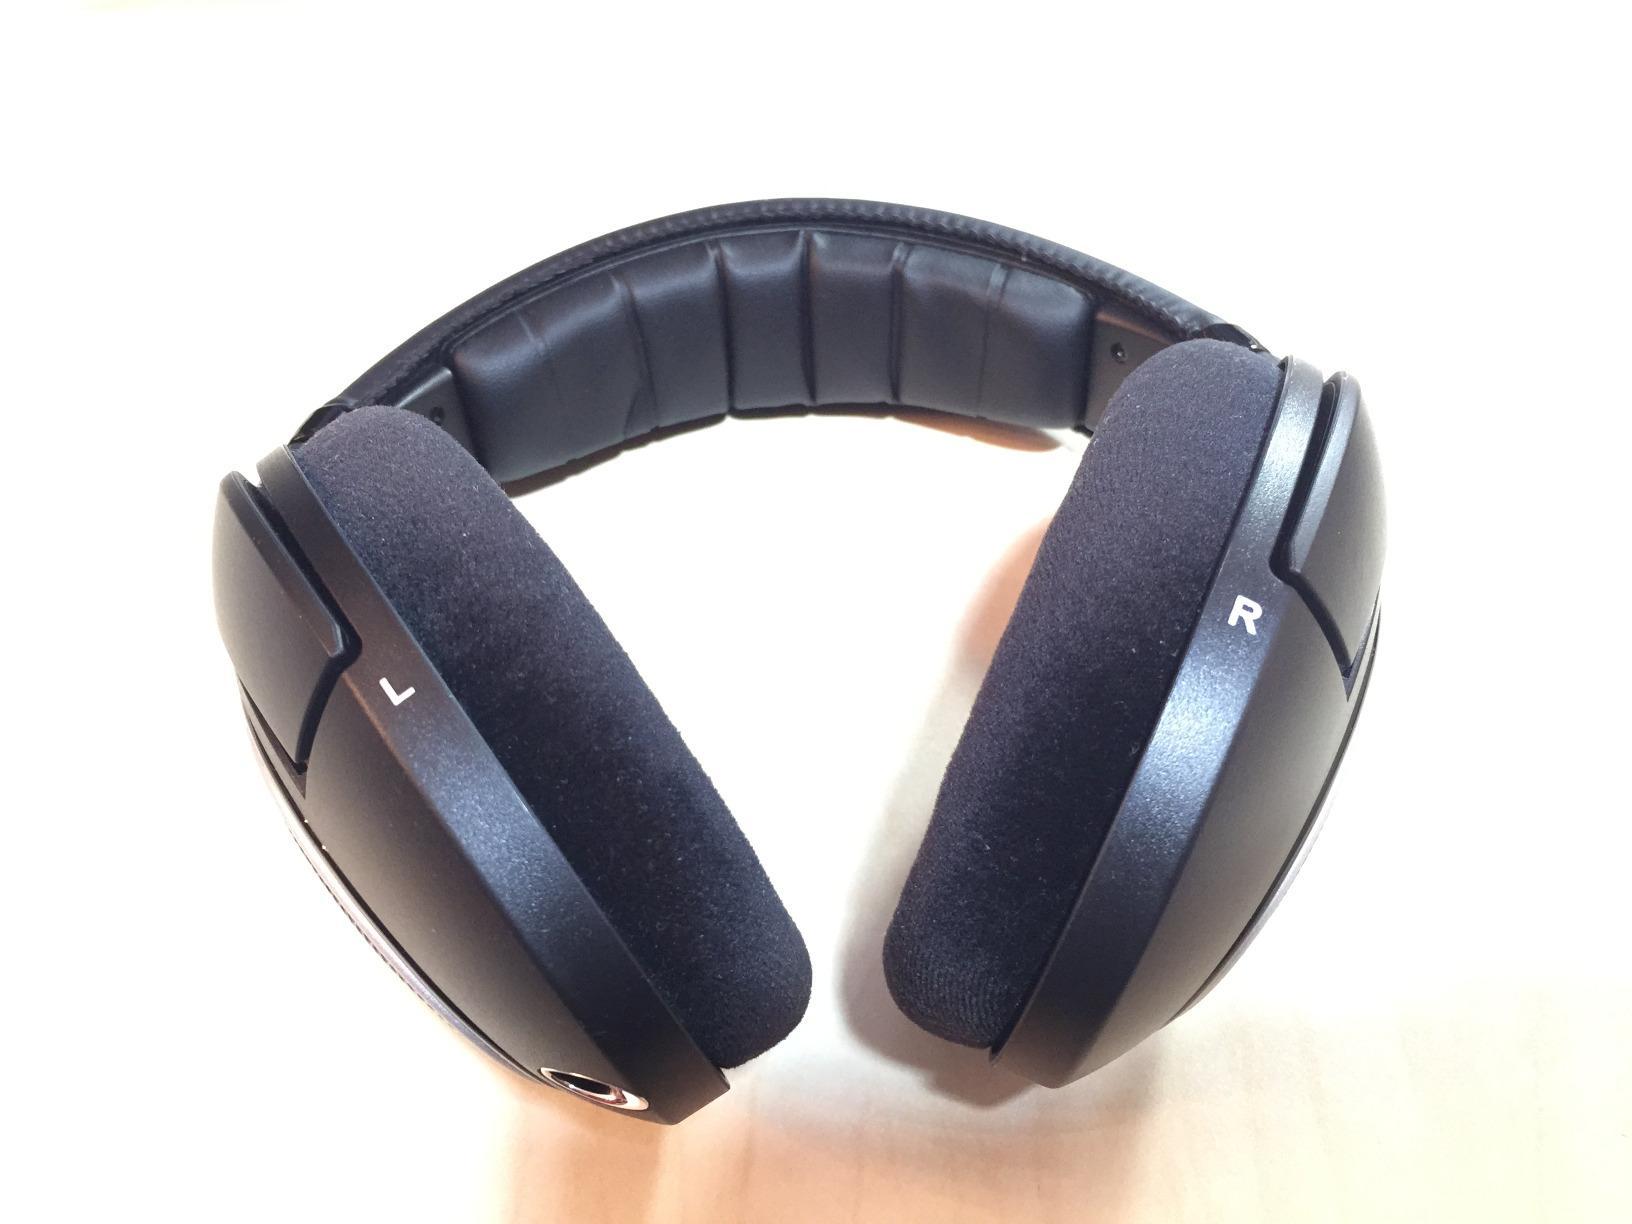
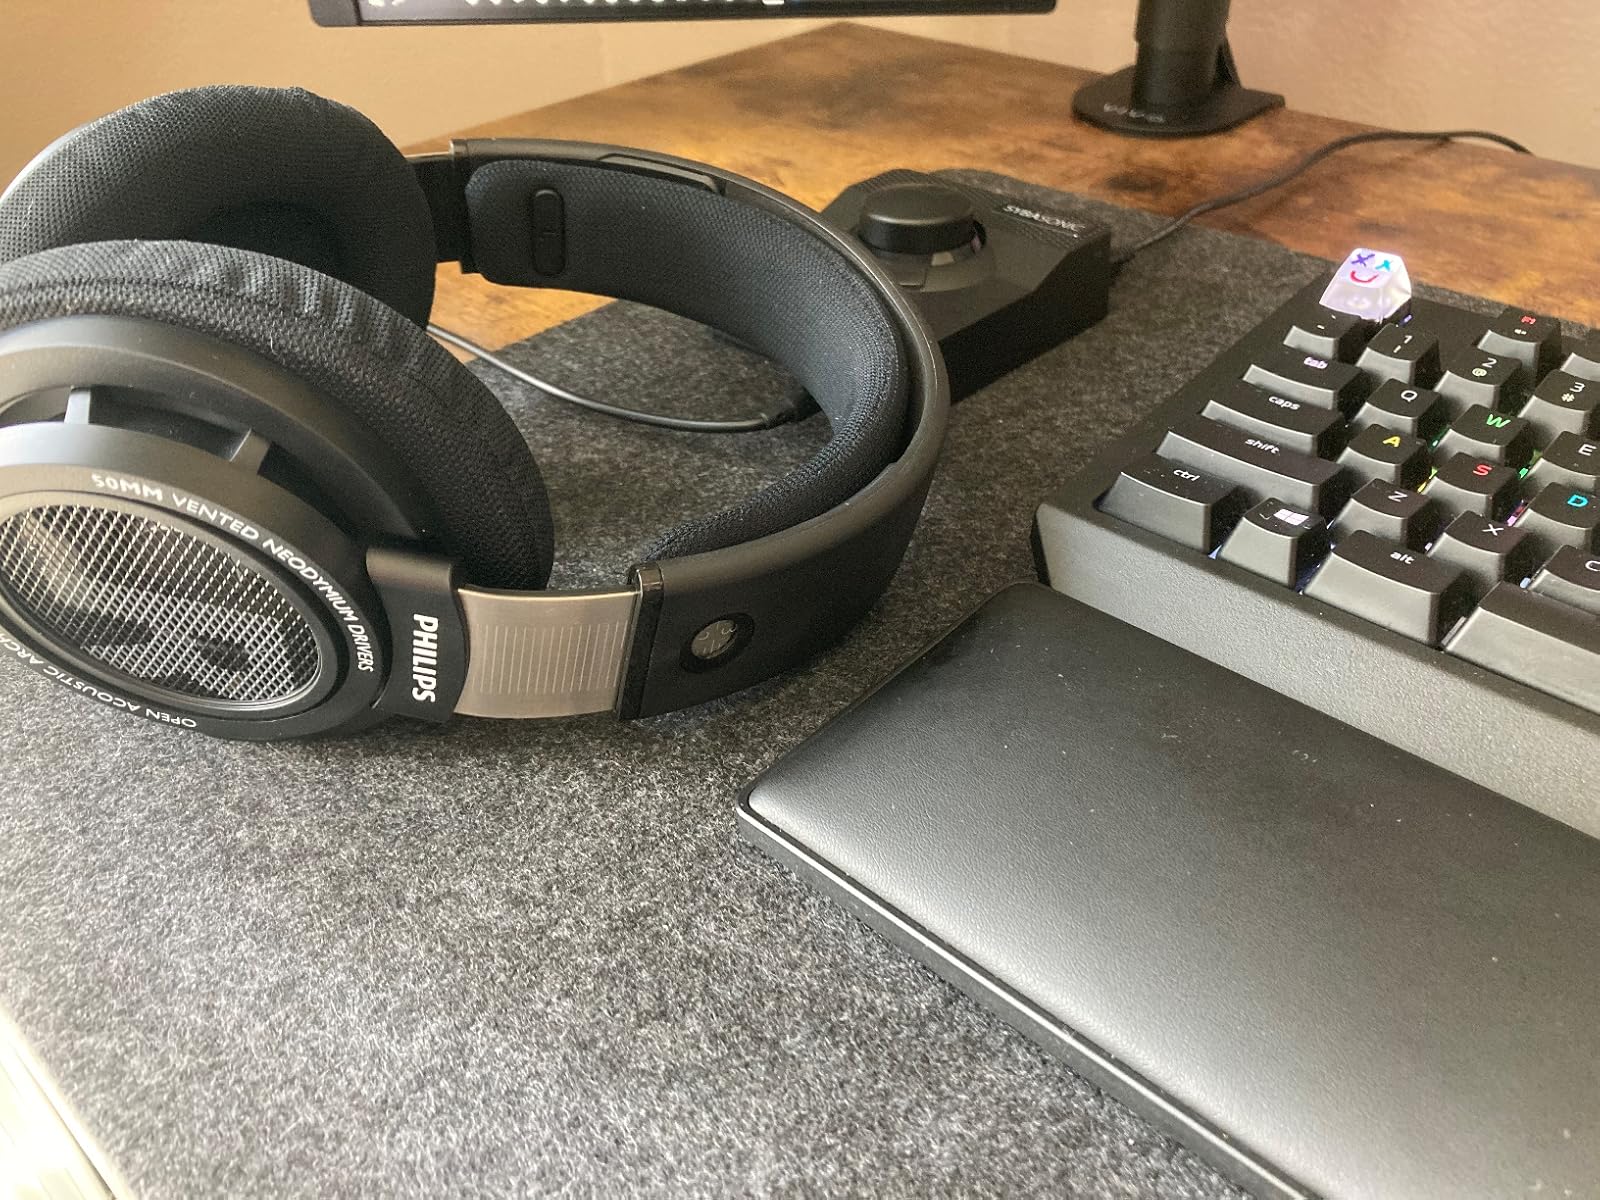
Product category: headphones
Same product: no